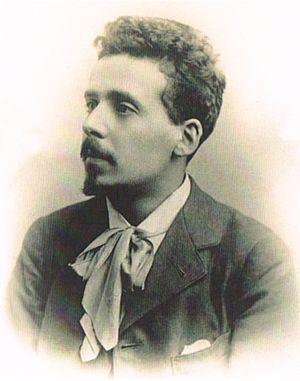
Portrait du peintre belge Richard Heintz (1871-1929)
"Richard Heintz, né le 25 octobre 1871 à Herstal, et mort le 26 mai 1929 à Sy, est un peintre impressionniste belge, surnommé ""Le Maître de Sy"" ou encore ""Le Maître sans école"".